Interior of São Paulo

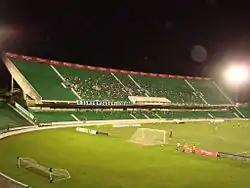
Guarani's Brinco de Ouro Stadium.

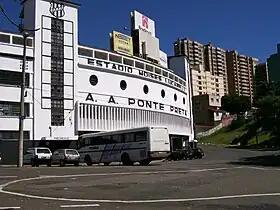
Ponte Preta's Moisés Lucarelli stadium, in Campinas.

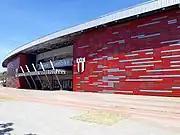
Santa Cruz Stadium, Botafogo of Ribeirão Preto.

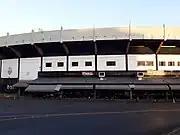
Palma Travassos Stadium, Comercial of Ribeirão Preto.

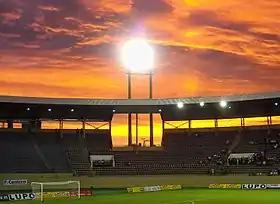
Arena da Fonte Luminosa, Araraquara.

The interior of São Paulo is a promoter for Brazilian sport, having representatives in several modalities that have won titles, medals, and many glories for Brazil. Some sportsmen who ennoble the state of São Paulo and Brazil are: Gustavo Borges, Felipe Massa, Hélio Castroneves, Hortência Marcari, Magic Paula, Abílio Couto, Laís Souza, Emerson Leão, Raí, Antônio de Oliveira Filho, Roberto Carlos da Silva, Fabíola Molina, Fernanda Venturini, Maurício Camargo Lima, Luís Fabiano Clemente, Marcos Roberto Silveira Reis, Nicholas Santos, Maria Zeferina Baldaia and Claudinei Quirino da Silva. At the Beijing Olympics, César Cielo and Maurren Maggi, the only two athletes to win individual gold medals, are from the interior of São Paulo.